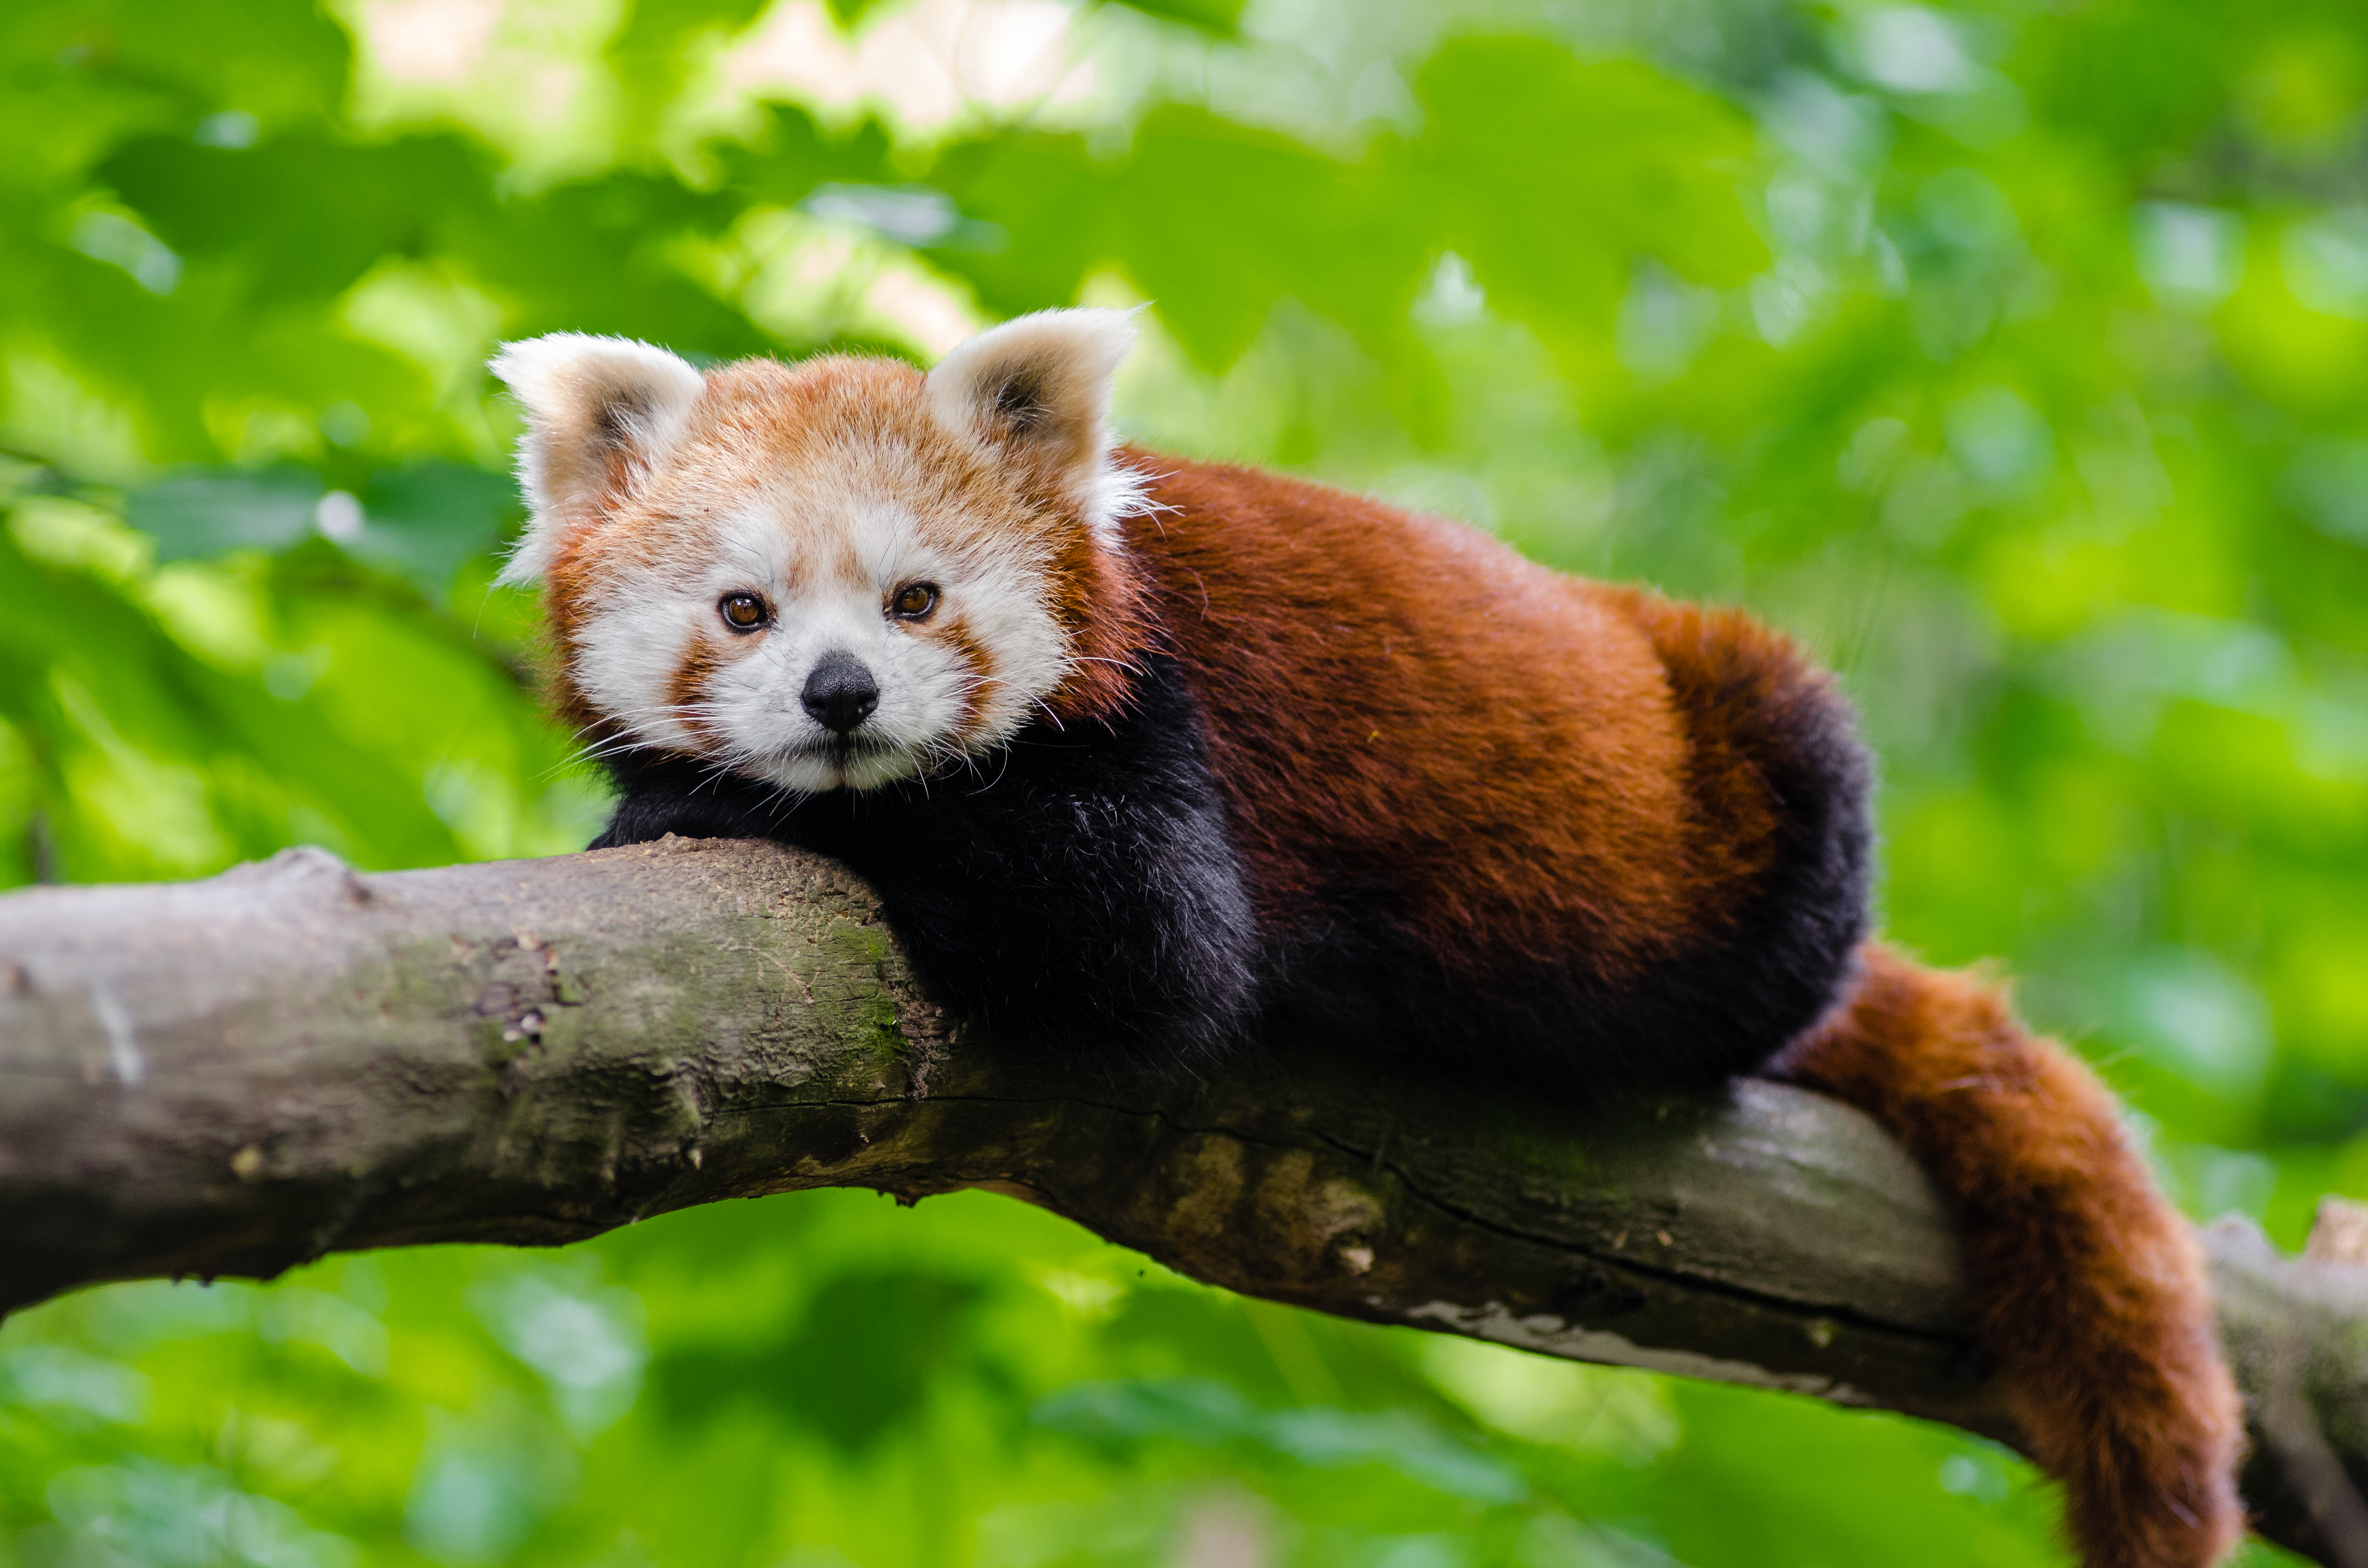
bokeh, animal, wildlife, zoo, red, mammal, fauna, red panda, panda, endangered, vertebrate, germany